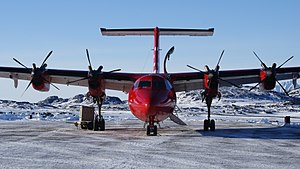
Air Greenland / Historie / 1980'erne
Air Greenland bruger 102- og 103-varianterne af Dash-7; sidstnævnte model, som er udstyret med en frontlastdør, ses her ved Kulusuk Lufthavn.
Air Greenland A/S er et grønlandsk flyselskab og landets flag carrier. Det ejes af Grønlands Selvstyre. Selskabet har hovedkvarter i Nuuk og 648 ansatte i hele koncernen pr. december 2013.